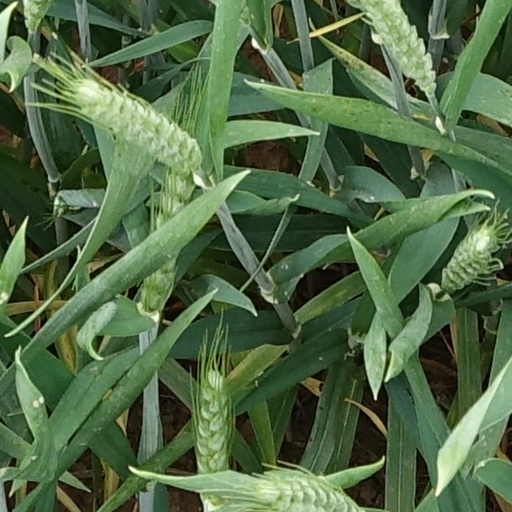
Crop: wheat